Suicide of Nicola Ann Raphael

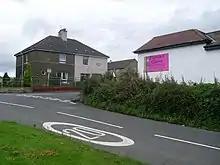
Raphael's last home in Loch Road Kirkintilloch (left)

Nicola Ann Raphael was the only daughter of David and Rona Raphael, a civil servant with the Health and Safety Executive in Glasgow. She had two elder brothers, David and Christopher (Christopher's own experiences of being bullied at the school would also later be revealed in coverage). Nicola grew up in Lenzie and Kirkintilloch and attended the local state schools Millersneuk Primary and Lenzie Academy.